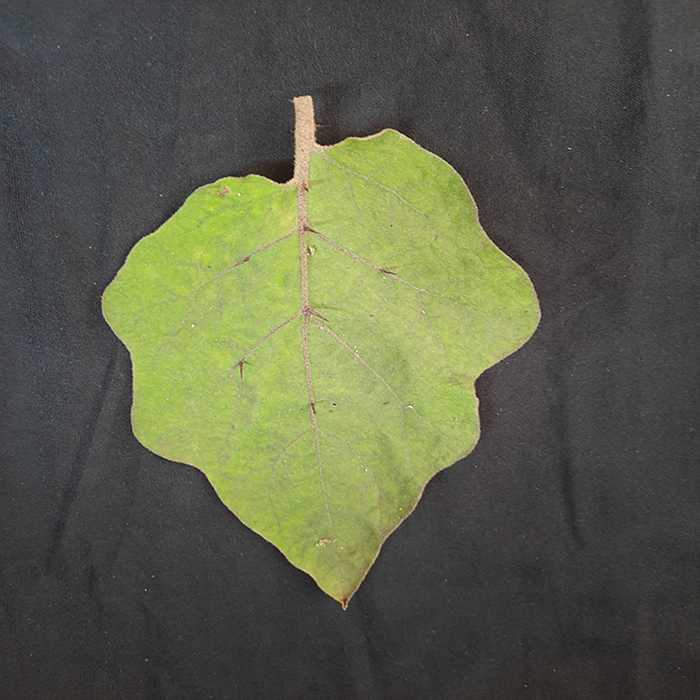
Plant: Eggplant
Label: Eggplant fresh leaf